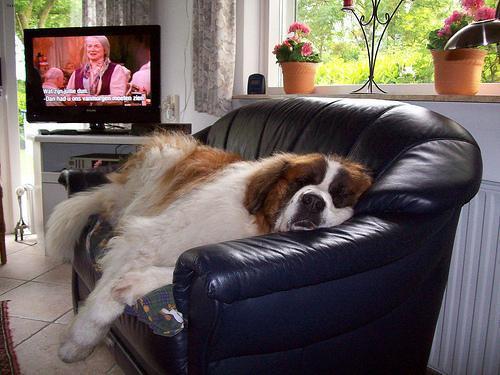
saint bernard